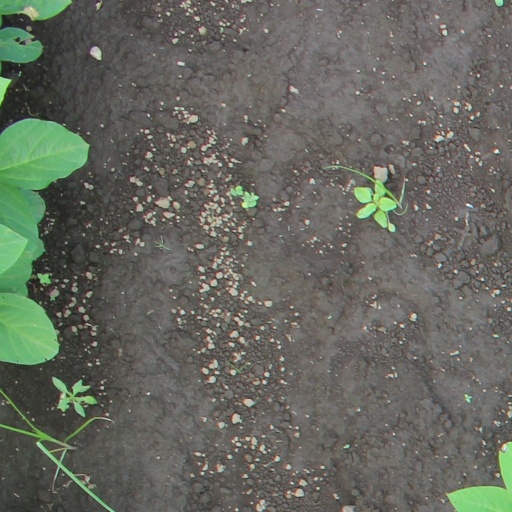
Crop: soybean